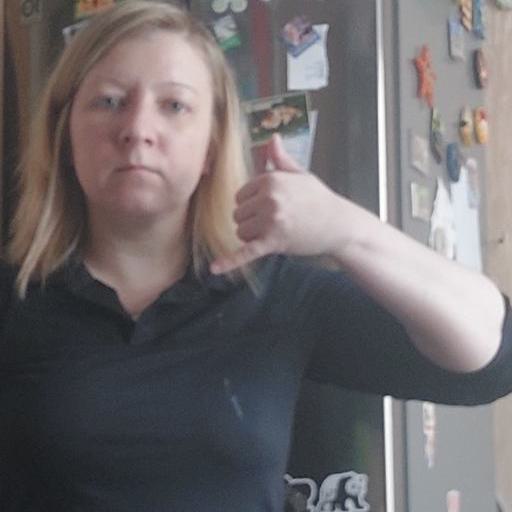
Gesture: call